Catholic Church and the Age of Discovery

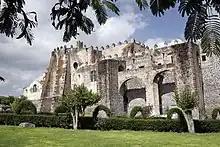
The convent of San Augustin, a mission centre established at Yuriria, Mexico in 1550

The Catholic Church during the Age of Discovery inaugurated a major effort to spread Christianity in the New World and to convert the indigenous peoples of the Americas and other indigenous peoples. The evangelical effort was a major part of, and a justification for, the military conquests of European powers such as Portugal, Spain, and France. Christian missions to the indigenous peoples ran hand-in-hand with the colonial efforts of Catholic nations. In the Americas and other colonies in Asia, and Africa, most missions were run by religious orders such as the Franciscans, Dominicans, Augustinians, and Jesuits. In Mexico, the early systematic evangelization by mendicants came to be known as the "Spiritual Conquest of Mexico".